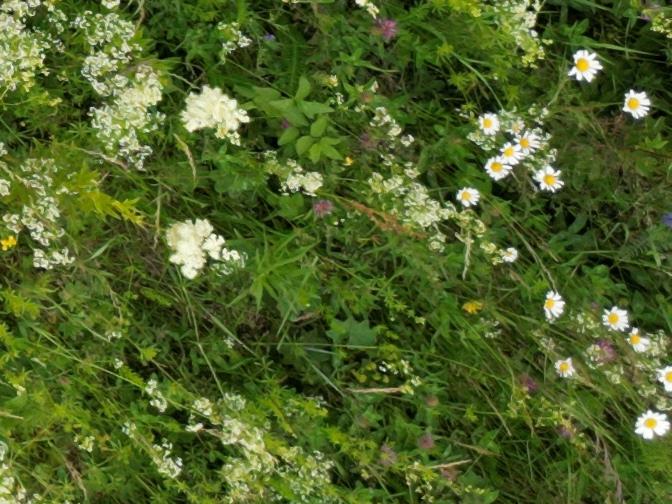
Flowers visible: yarrow flowers, yarrow flowers,  daisy flowers,  daisy flowers, yarrow flowers,  daisy flowers, yarrow flowers,  daisy flowers,  daisy flowers, yarrow flowers, yarrow flowers, yarrow flowers